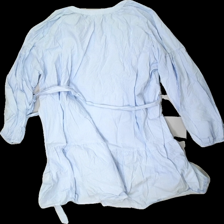
View: back
Type: Dress
Category: Ladies
Brand: Holly And Whyte (Lindex)
Colors: White, Blue
Material: 100% Cotton
Pattern: Striped
Cut: Regular
Size: M
Season: All
Price range: 50-100
Recommended usage: Reuse